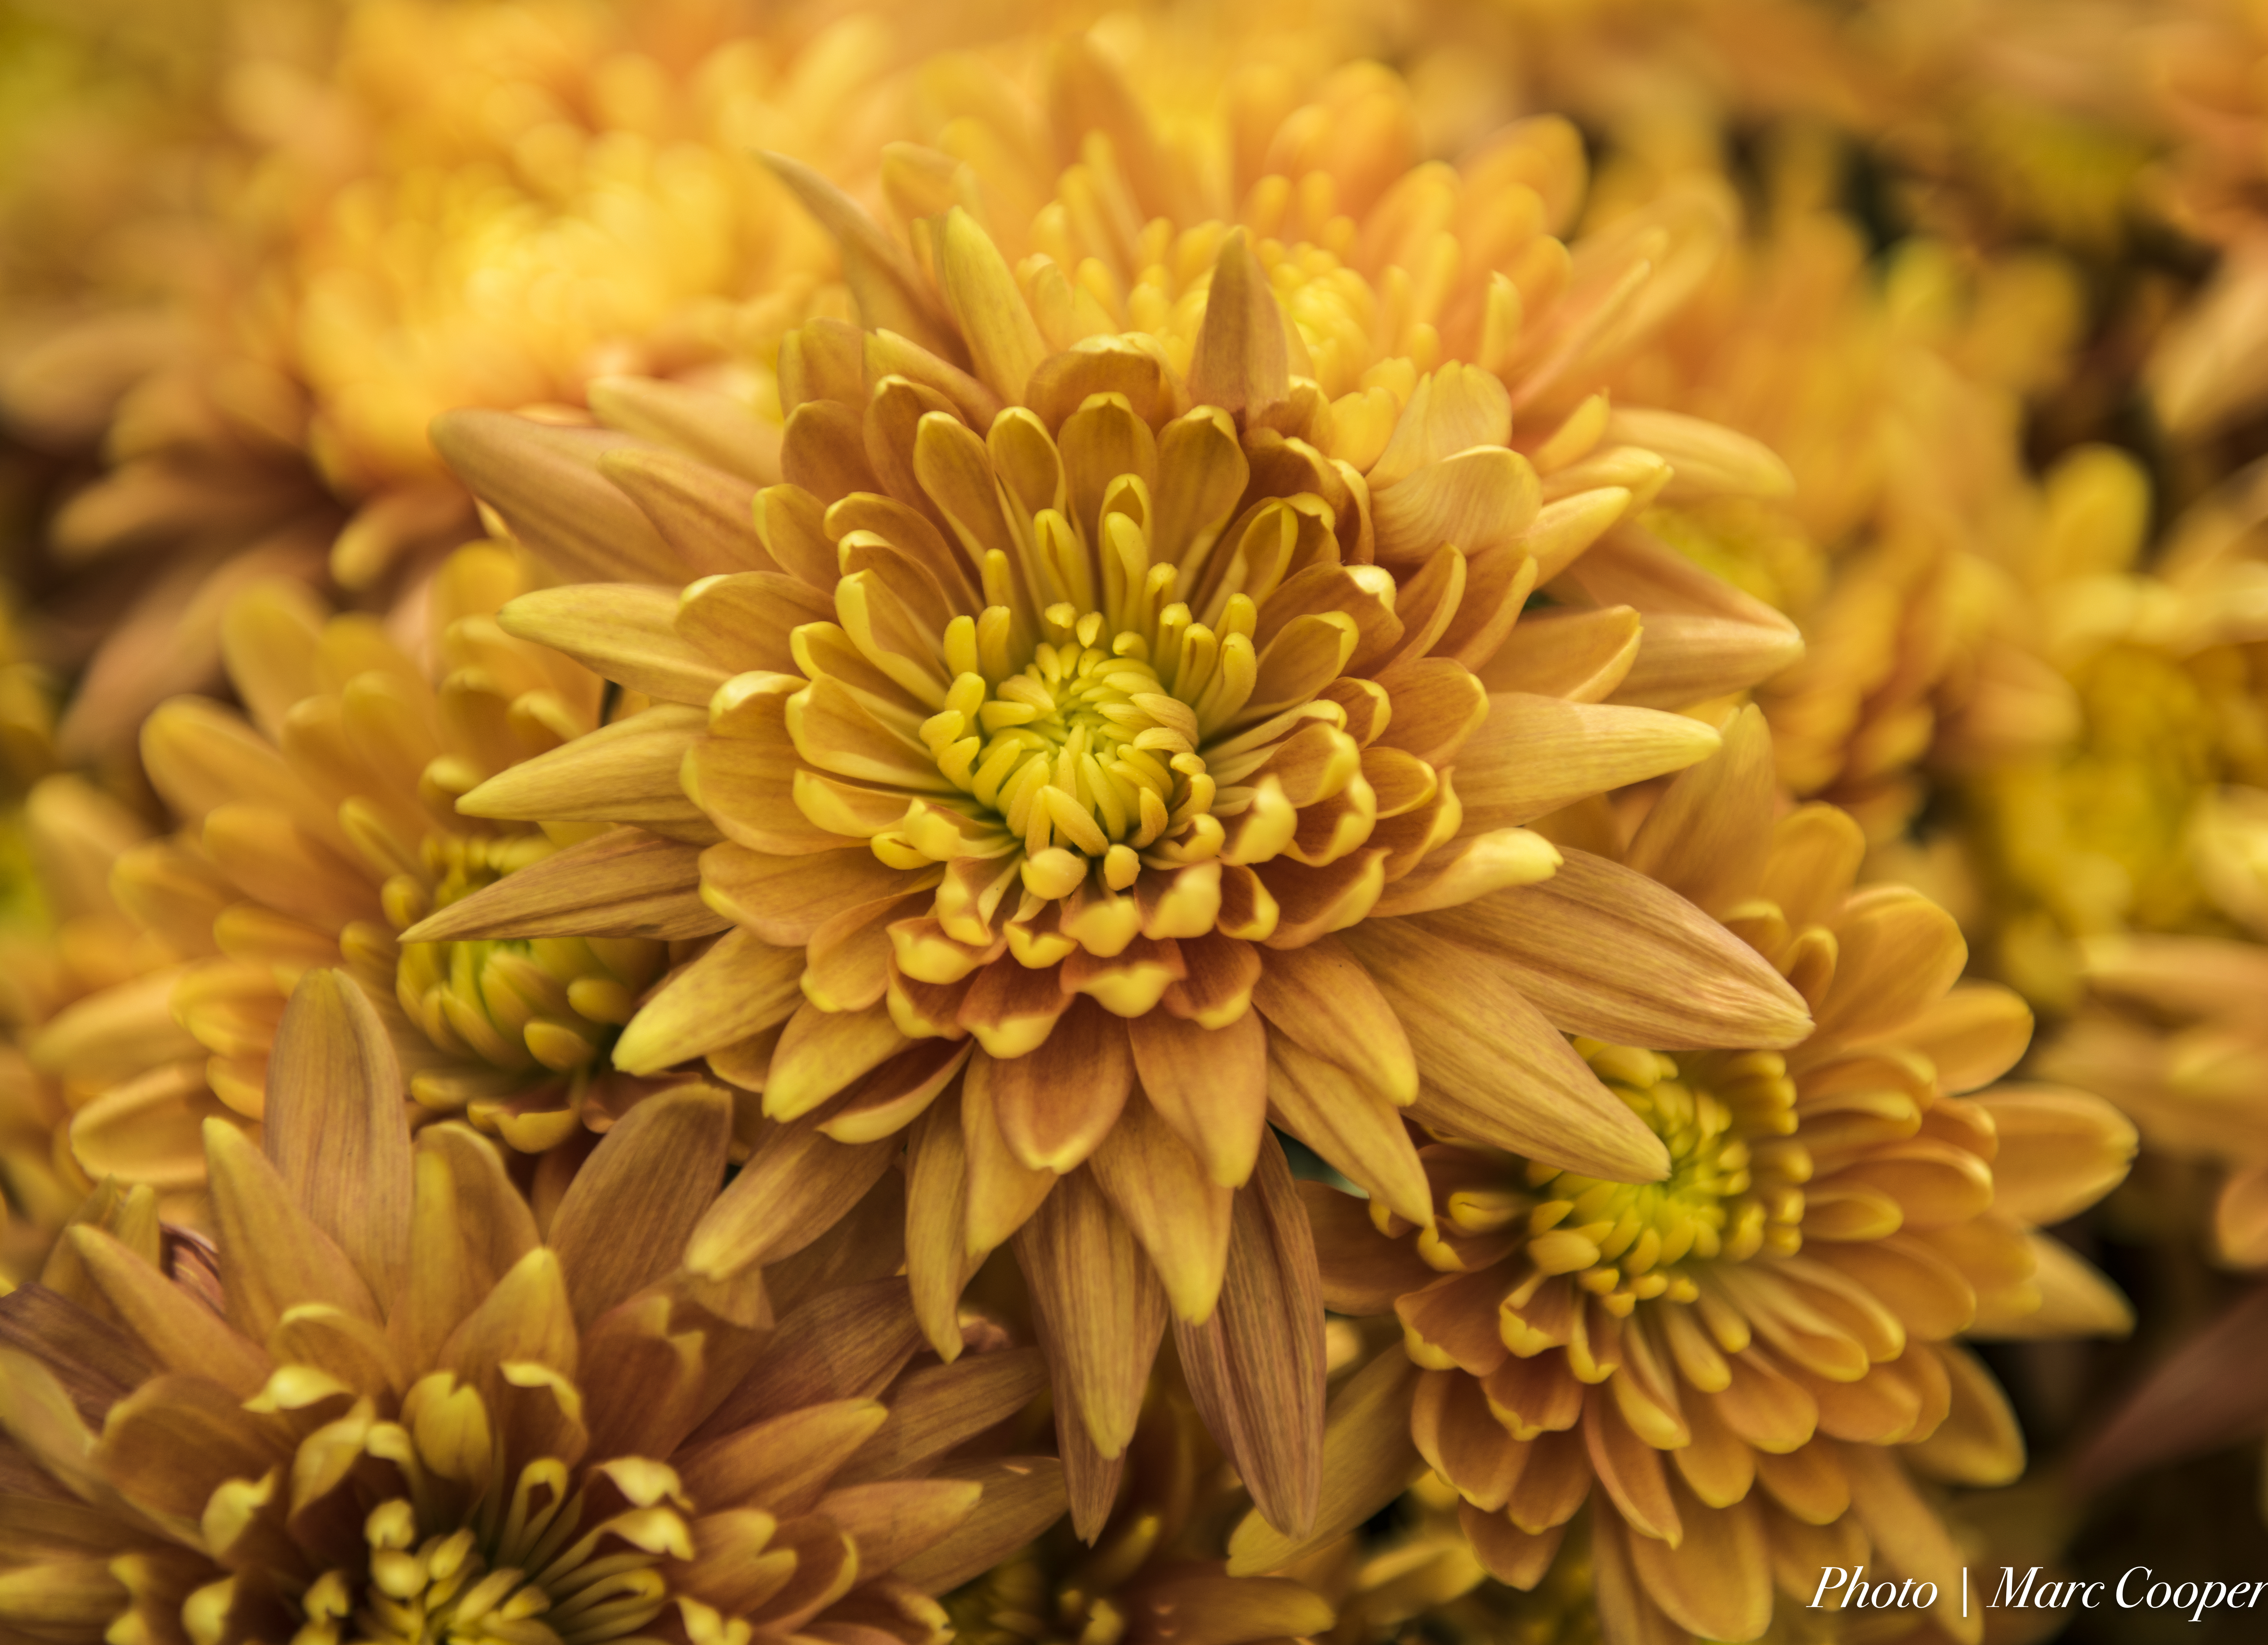
plant, flower, petal, macro, botany, nikon, yellow, flora, wildflower, flowers, close up, hdr, dof, bellagio, shortdepthoffield, d820, nikon2470mm, vegasattractions, lasvegas, arboretum, macro photography, flowering plant, daisy family, land plant, chrysanths